Five-hundred-meter Aperture Spherical Telescope

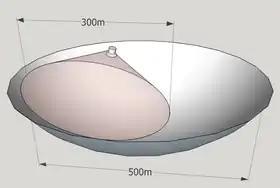

Above the reflector is a lightweight feed cabin moved by a cable robot using winch servomechanisms on six support towers. The receiving antennas are mounted below this on a Stewart platform which provides fine position control and compensates for disturbances like wind motion. This produces a planned pointing precision of 8 arcseconds.